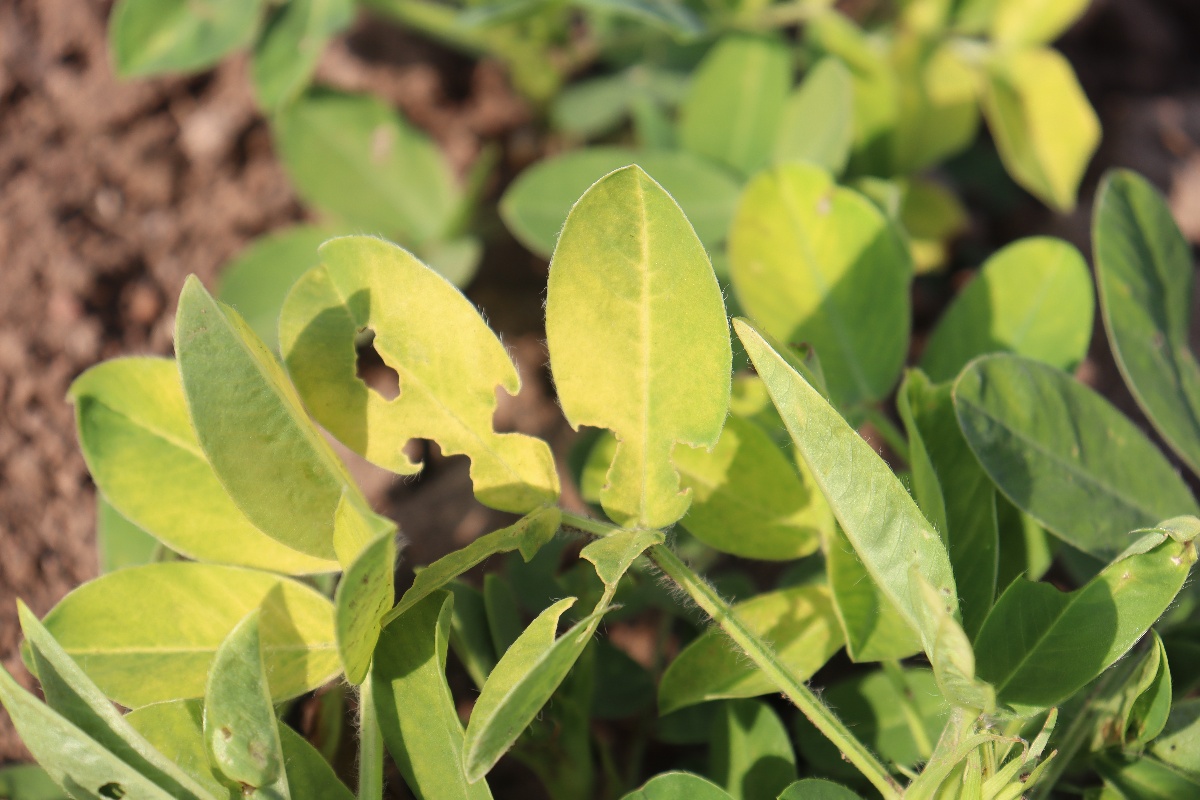
Label: nutrition deficiency